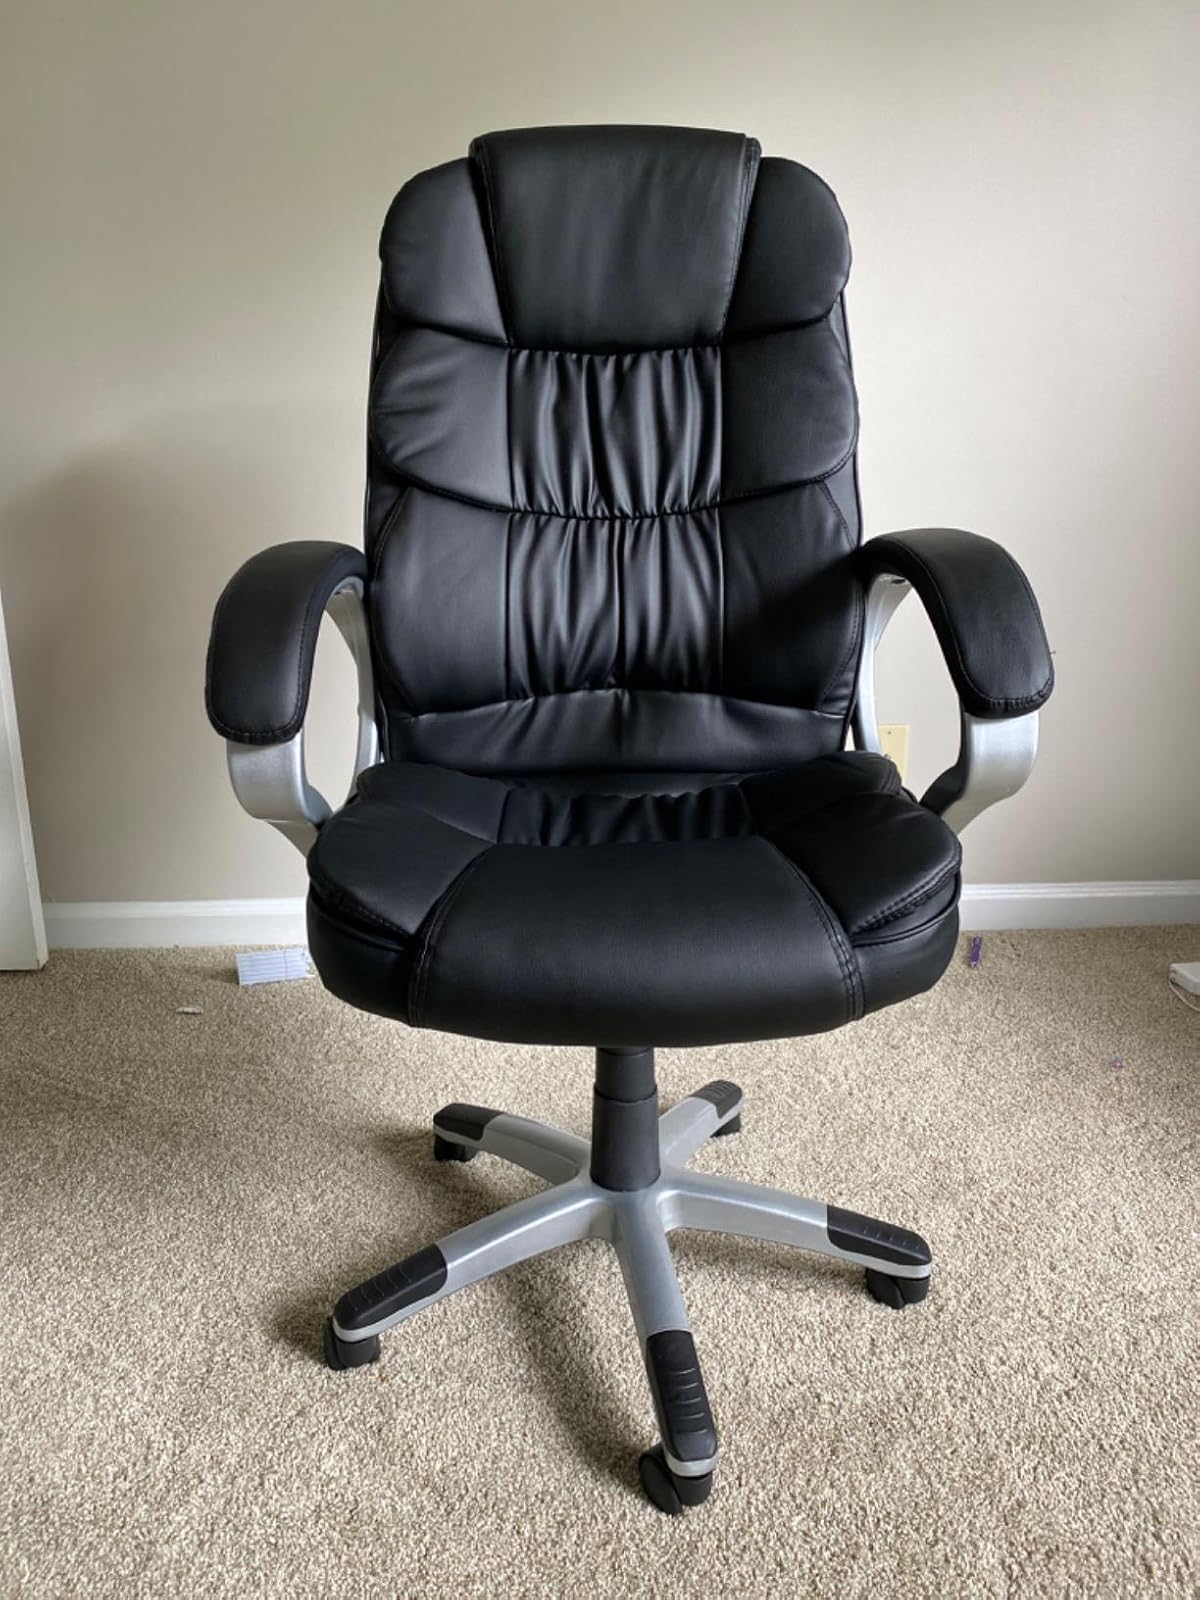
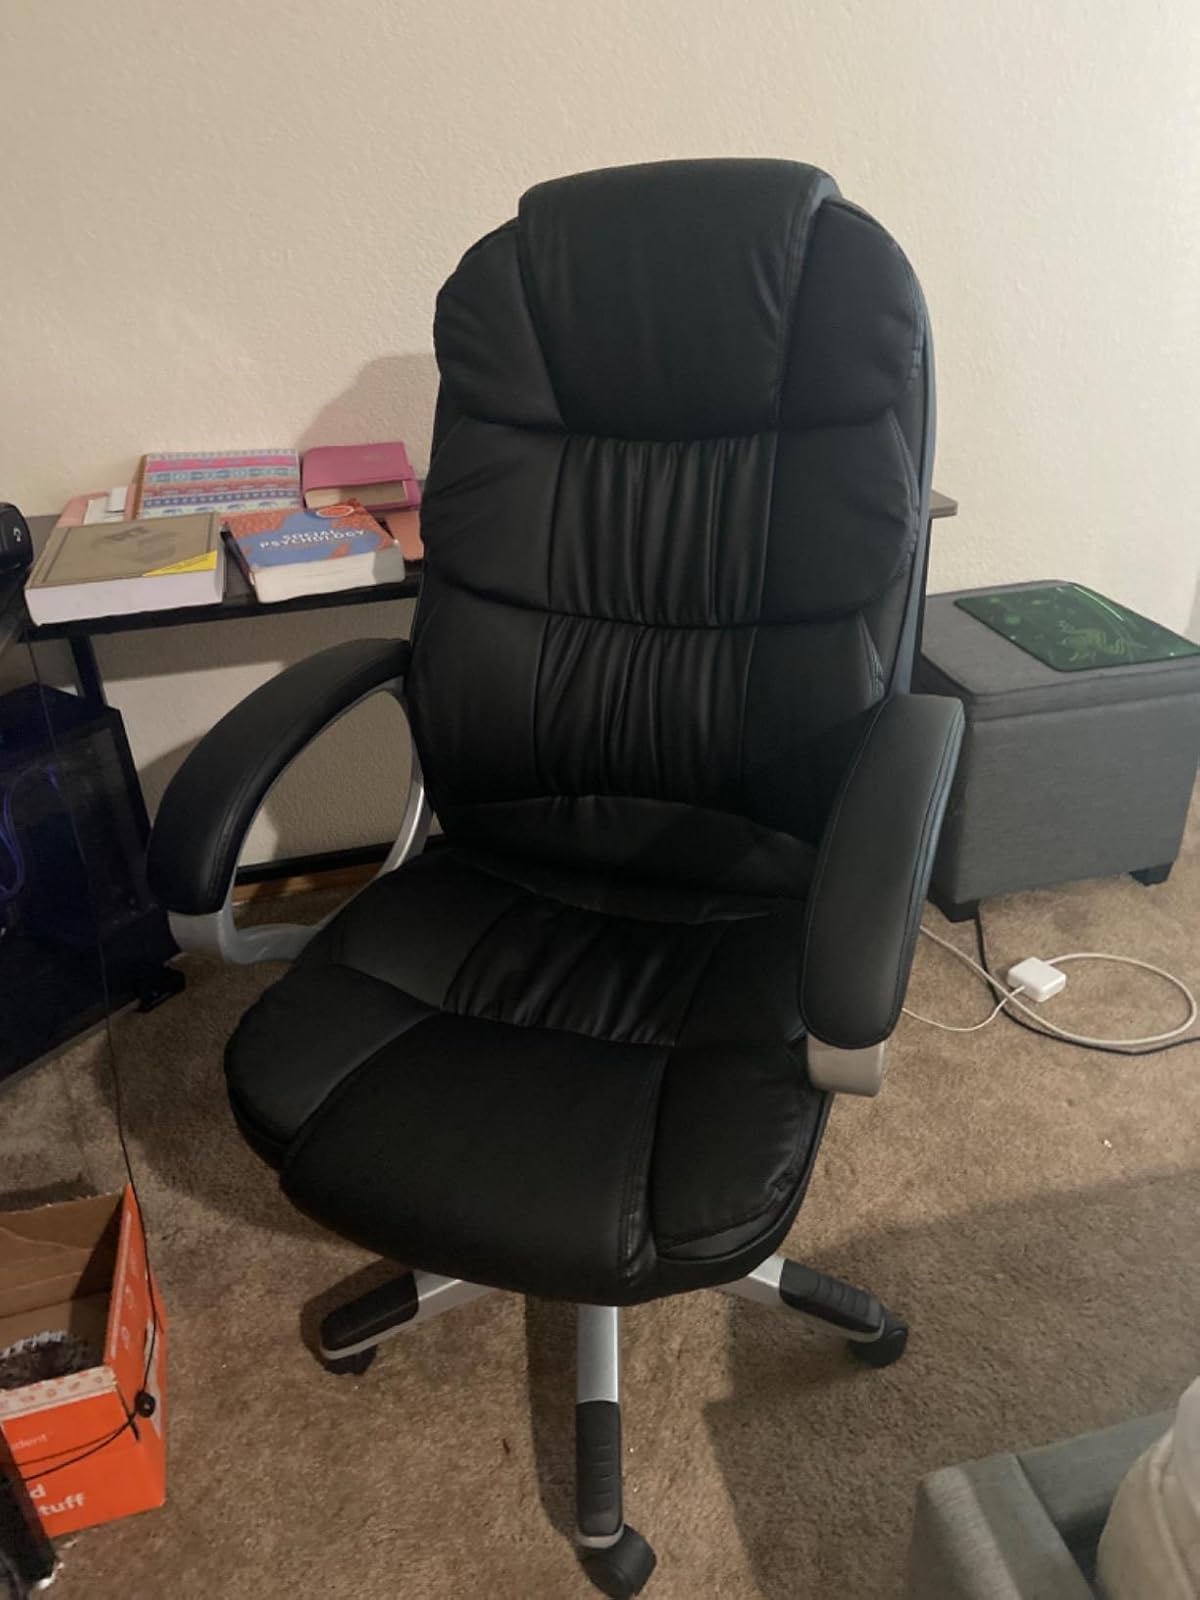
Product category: items_chair
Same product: yes